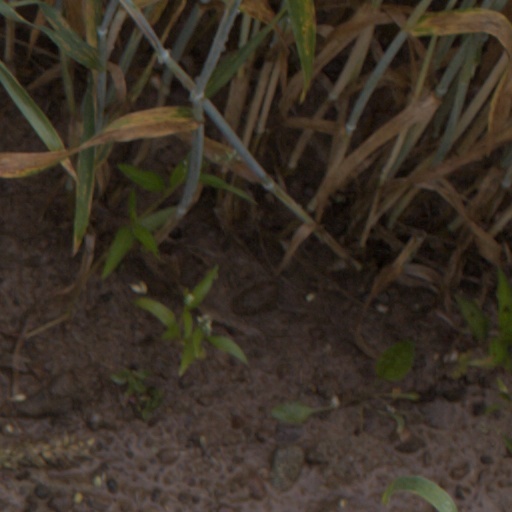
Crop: wheat